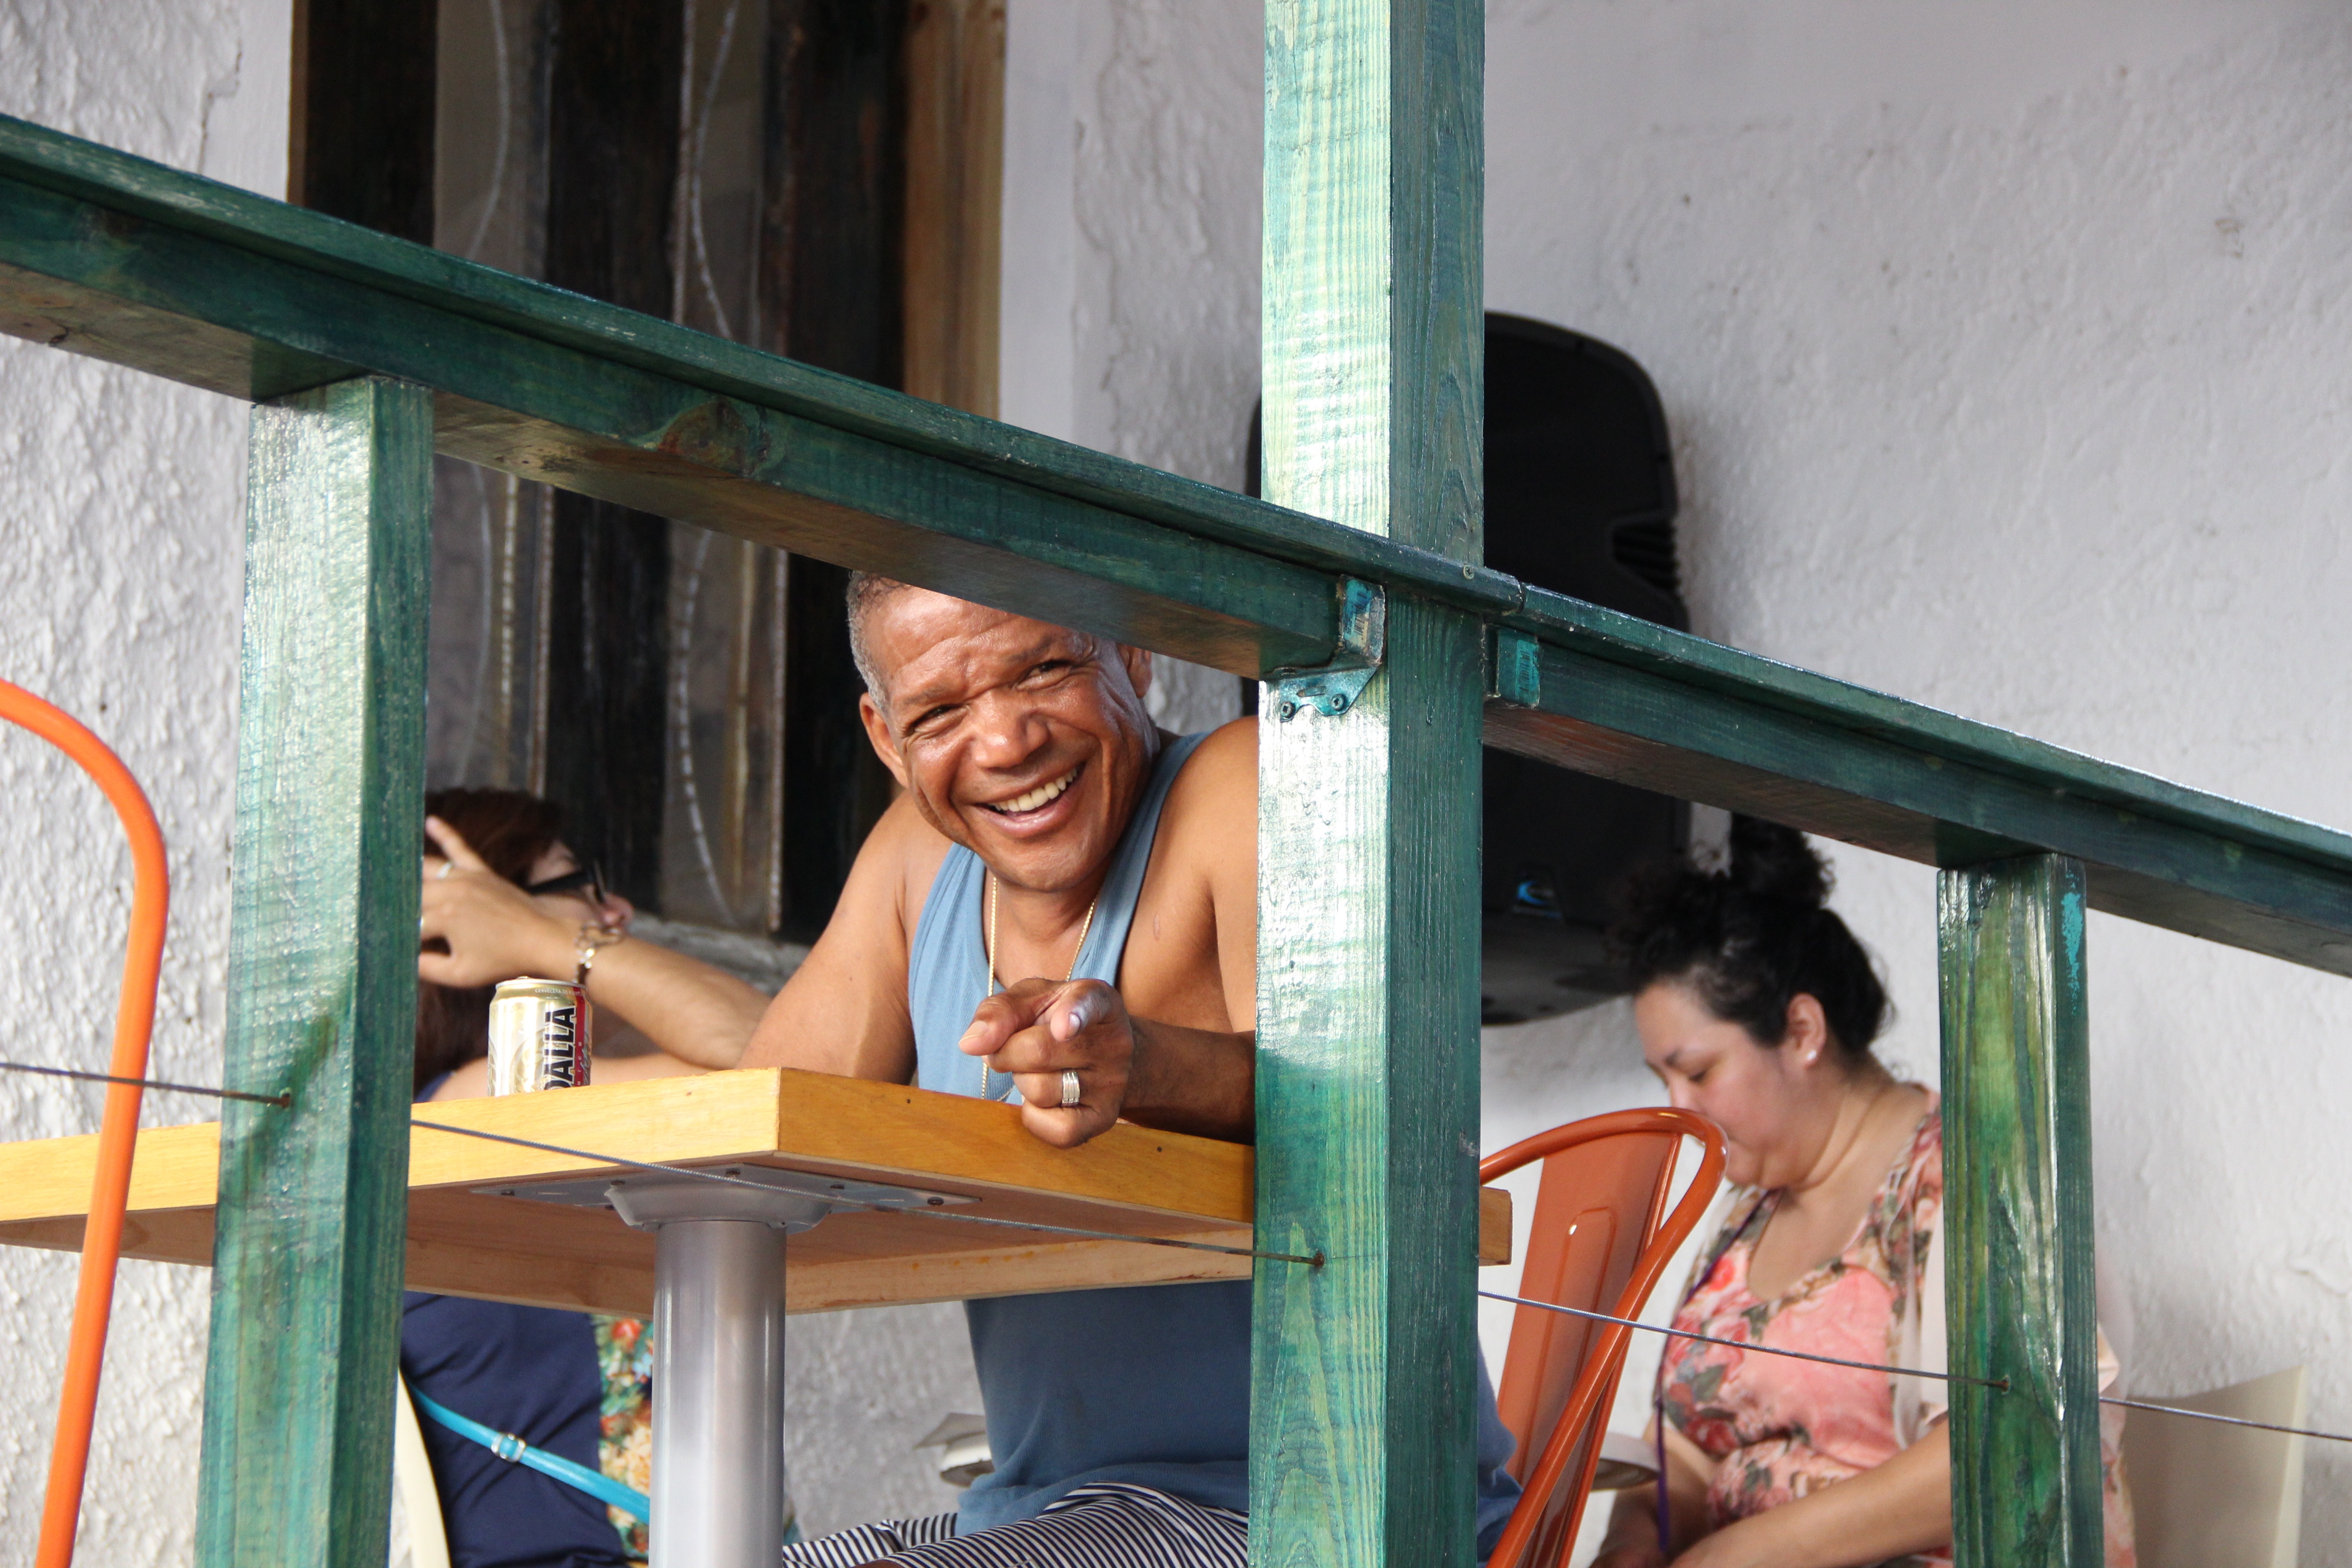
person, cafe, coffee, window, vacation, travel, color, lunch, interior design, art, latin, puerto rico